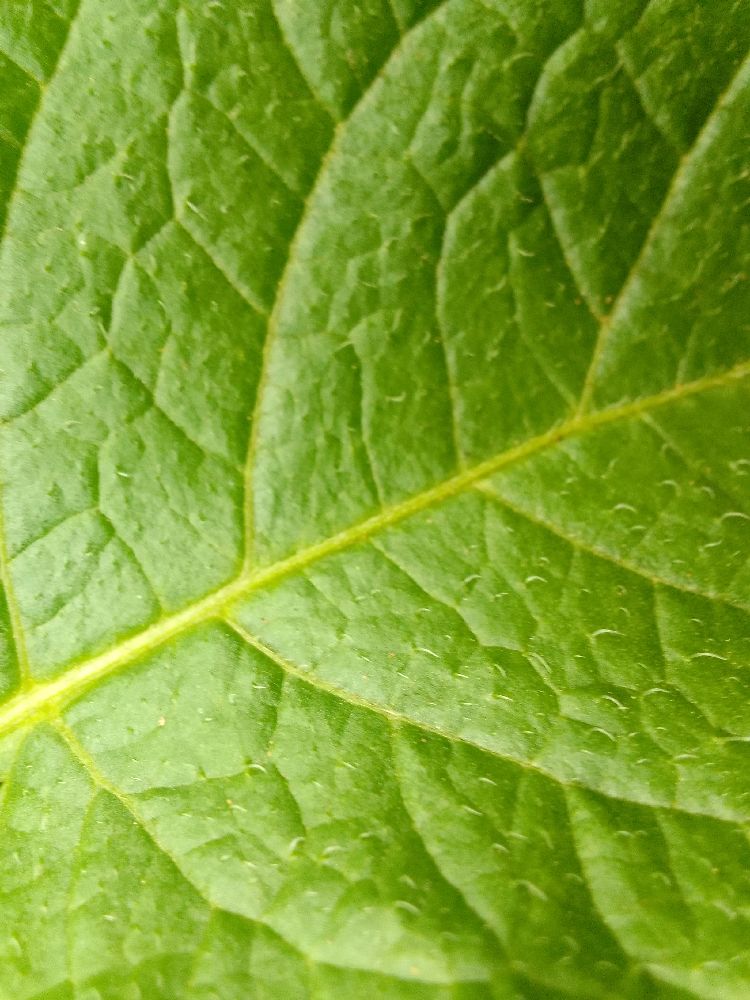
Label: Healthy